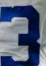
Number: 3